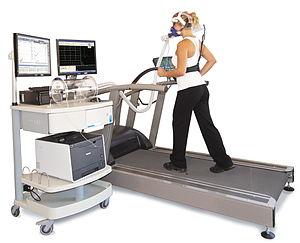
La consommation maximale d'oxygène ou VO₂max est le volume maximal d'oxygène qu'un organisme aérobie, en général, ou le sujet humain en particulier peut consommer par unité de temps lors d'un exercice dynamique aérobie maximal.